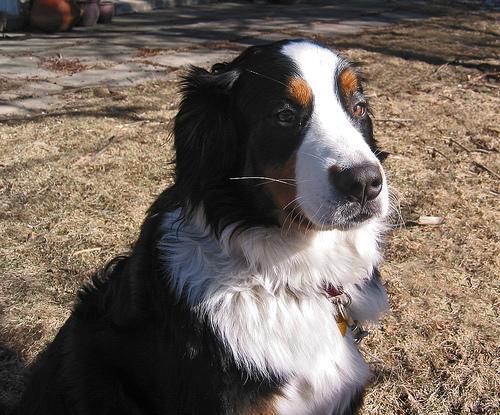
Bernese_mountain_dog